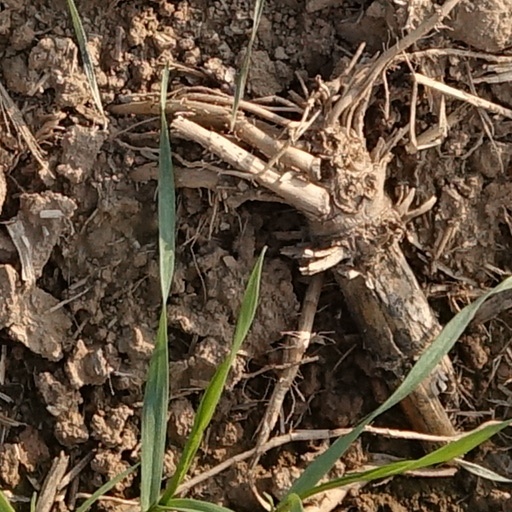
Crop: wheat